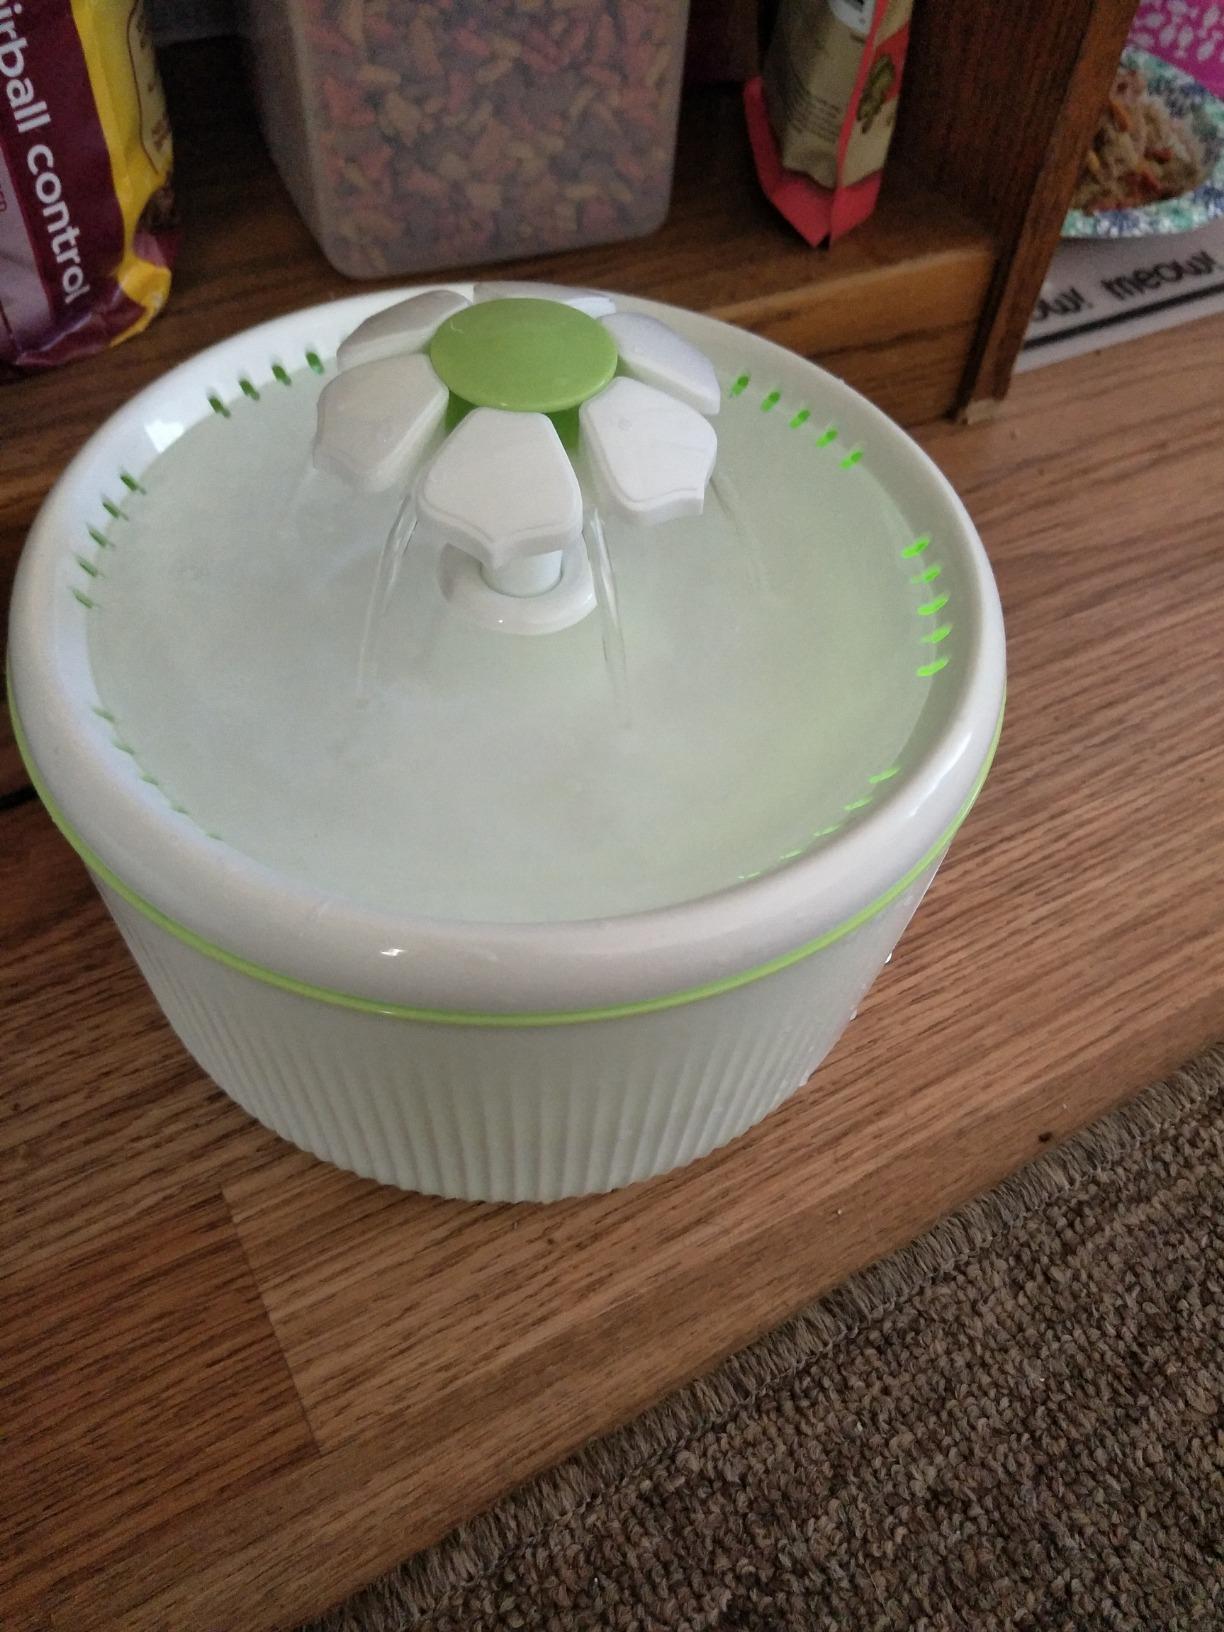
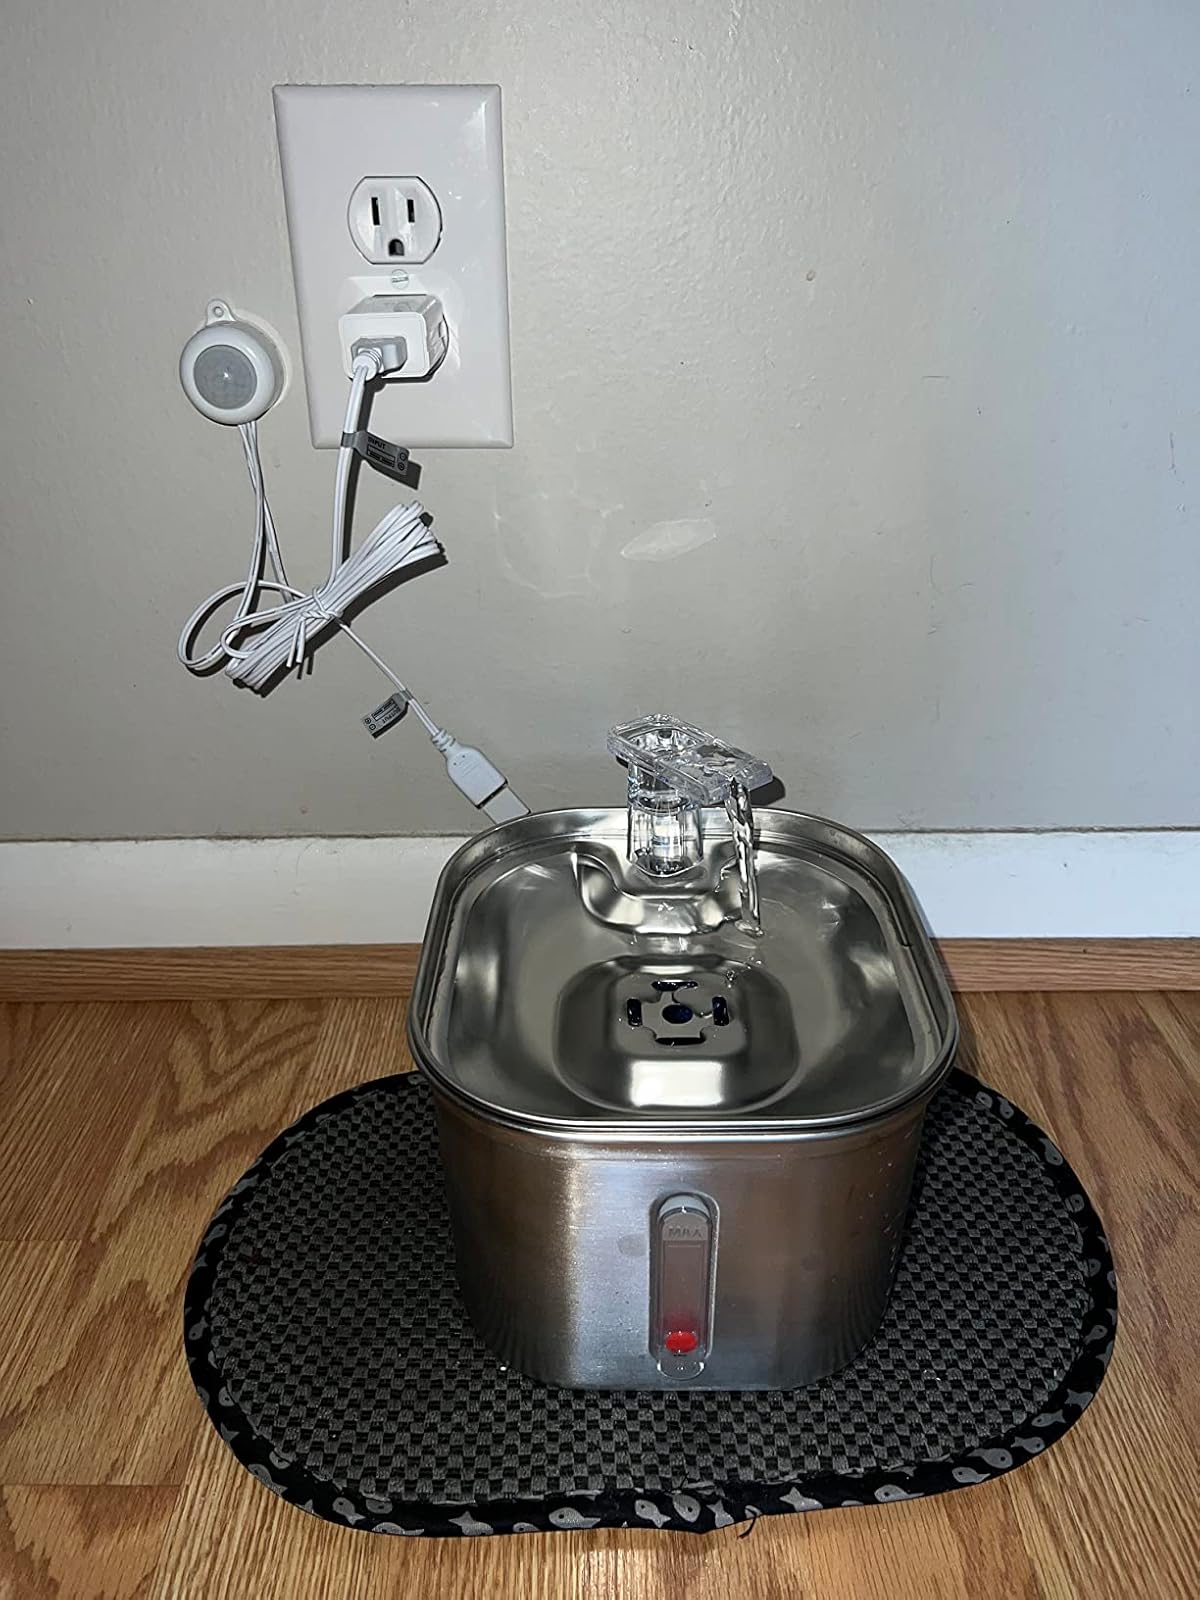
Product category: items_bowl
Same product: no